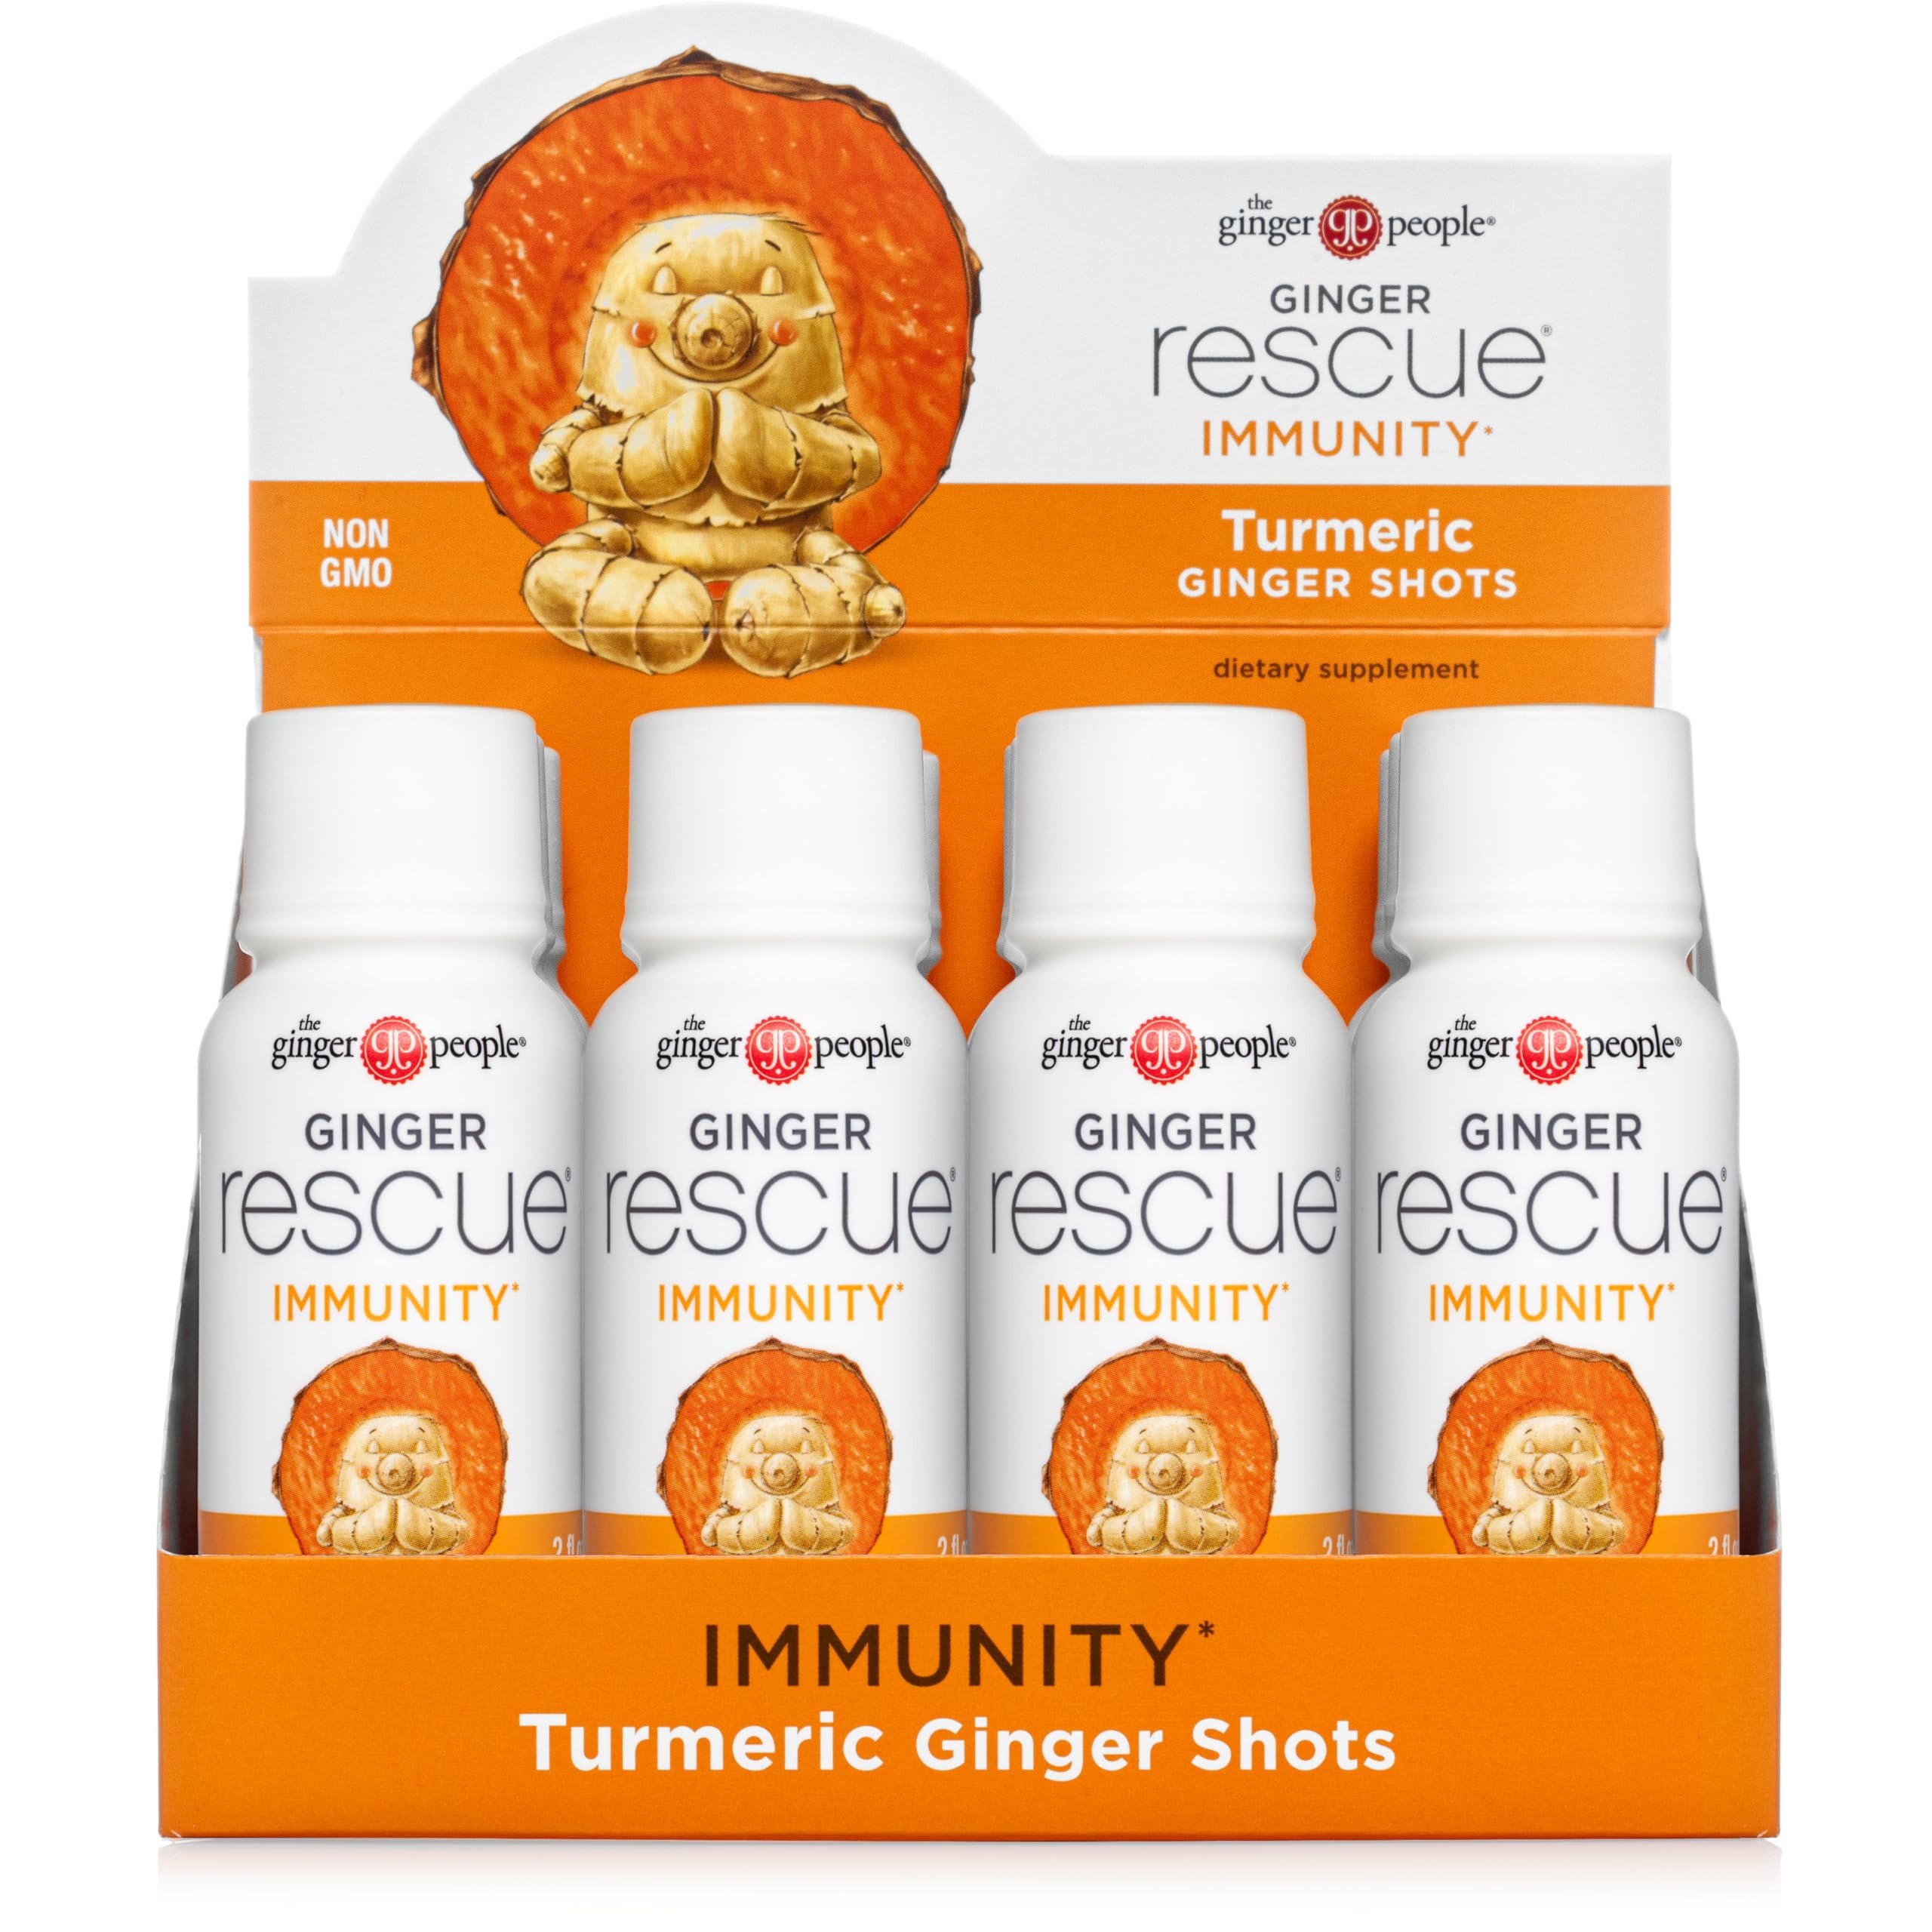
Item Name: Ginger Rescue, Turmeric Shots by The Ginger People – Immunity Boosting, Caffeine Free Energy, Digestive Heath, Turmeric, 2 Fl Oz (Pack of 12)
Bullet Point 1: DAILY HEALTH SHOTS: These ginger shots are one of the most convenient ways to get ginger and turmeric into your daily diet. Potent little shots of goodness made with 30% ginger juice for a daily health boost.
Bullet Point 2: QUALITY & PURITY: Powerful, strong and earthy, with the boosting combination of ginger, turmeric and black pepper. These tasty and potent caffeine free immunity shots are made with 30% fresh ginger juice for a daily wellness boost.
Bullet Point 3: GREAT TASTE & INGREDIENTS: Caffeine free, yet naturally energizing through ginger's properties. Additional ingredients include turmeric, apple juice, water, coconut, organic cane sugar, lemon juice and black pepper.
Bullet Point 4: HOW TO USE: Convenient and environmentally friendly, these shots are shelf stable – refrigeration is optional, not required. Grab-and-go straight from the 12-pack caddy for ultimate convenience. Recyclable plastic bottle for enjoying on the go.
Bullet Point 5: HEALTHY & EFFECTIVE: Ginger and turmeric are wholesome and have been used for centuries as a health aid. Ginger Rescue wellness shots provide a quick and easy way to get your daily dose of ginger.
Bullet Point 6: DURABLE & PORTABLE: We're transitioning our bottles from glass to plastic. Why? They're reusable, recyclable and can survive wherever life takes you! Throw it in your gym bag or toss it in your car without worry. Now your favorite daily health shot can hang wherever you do.
Bullet Point 7: #1 IN GINGER: We Know Ginger Best. As a family-owned business we’ve pioneered unique and award-winning products for nearly 40 years; our healthy, delicious ginger products revitalize your body and mind with simple, clean and fresh ingredients.
Value: 24.0
Unit: Fl Oz

Price: 22.79